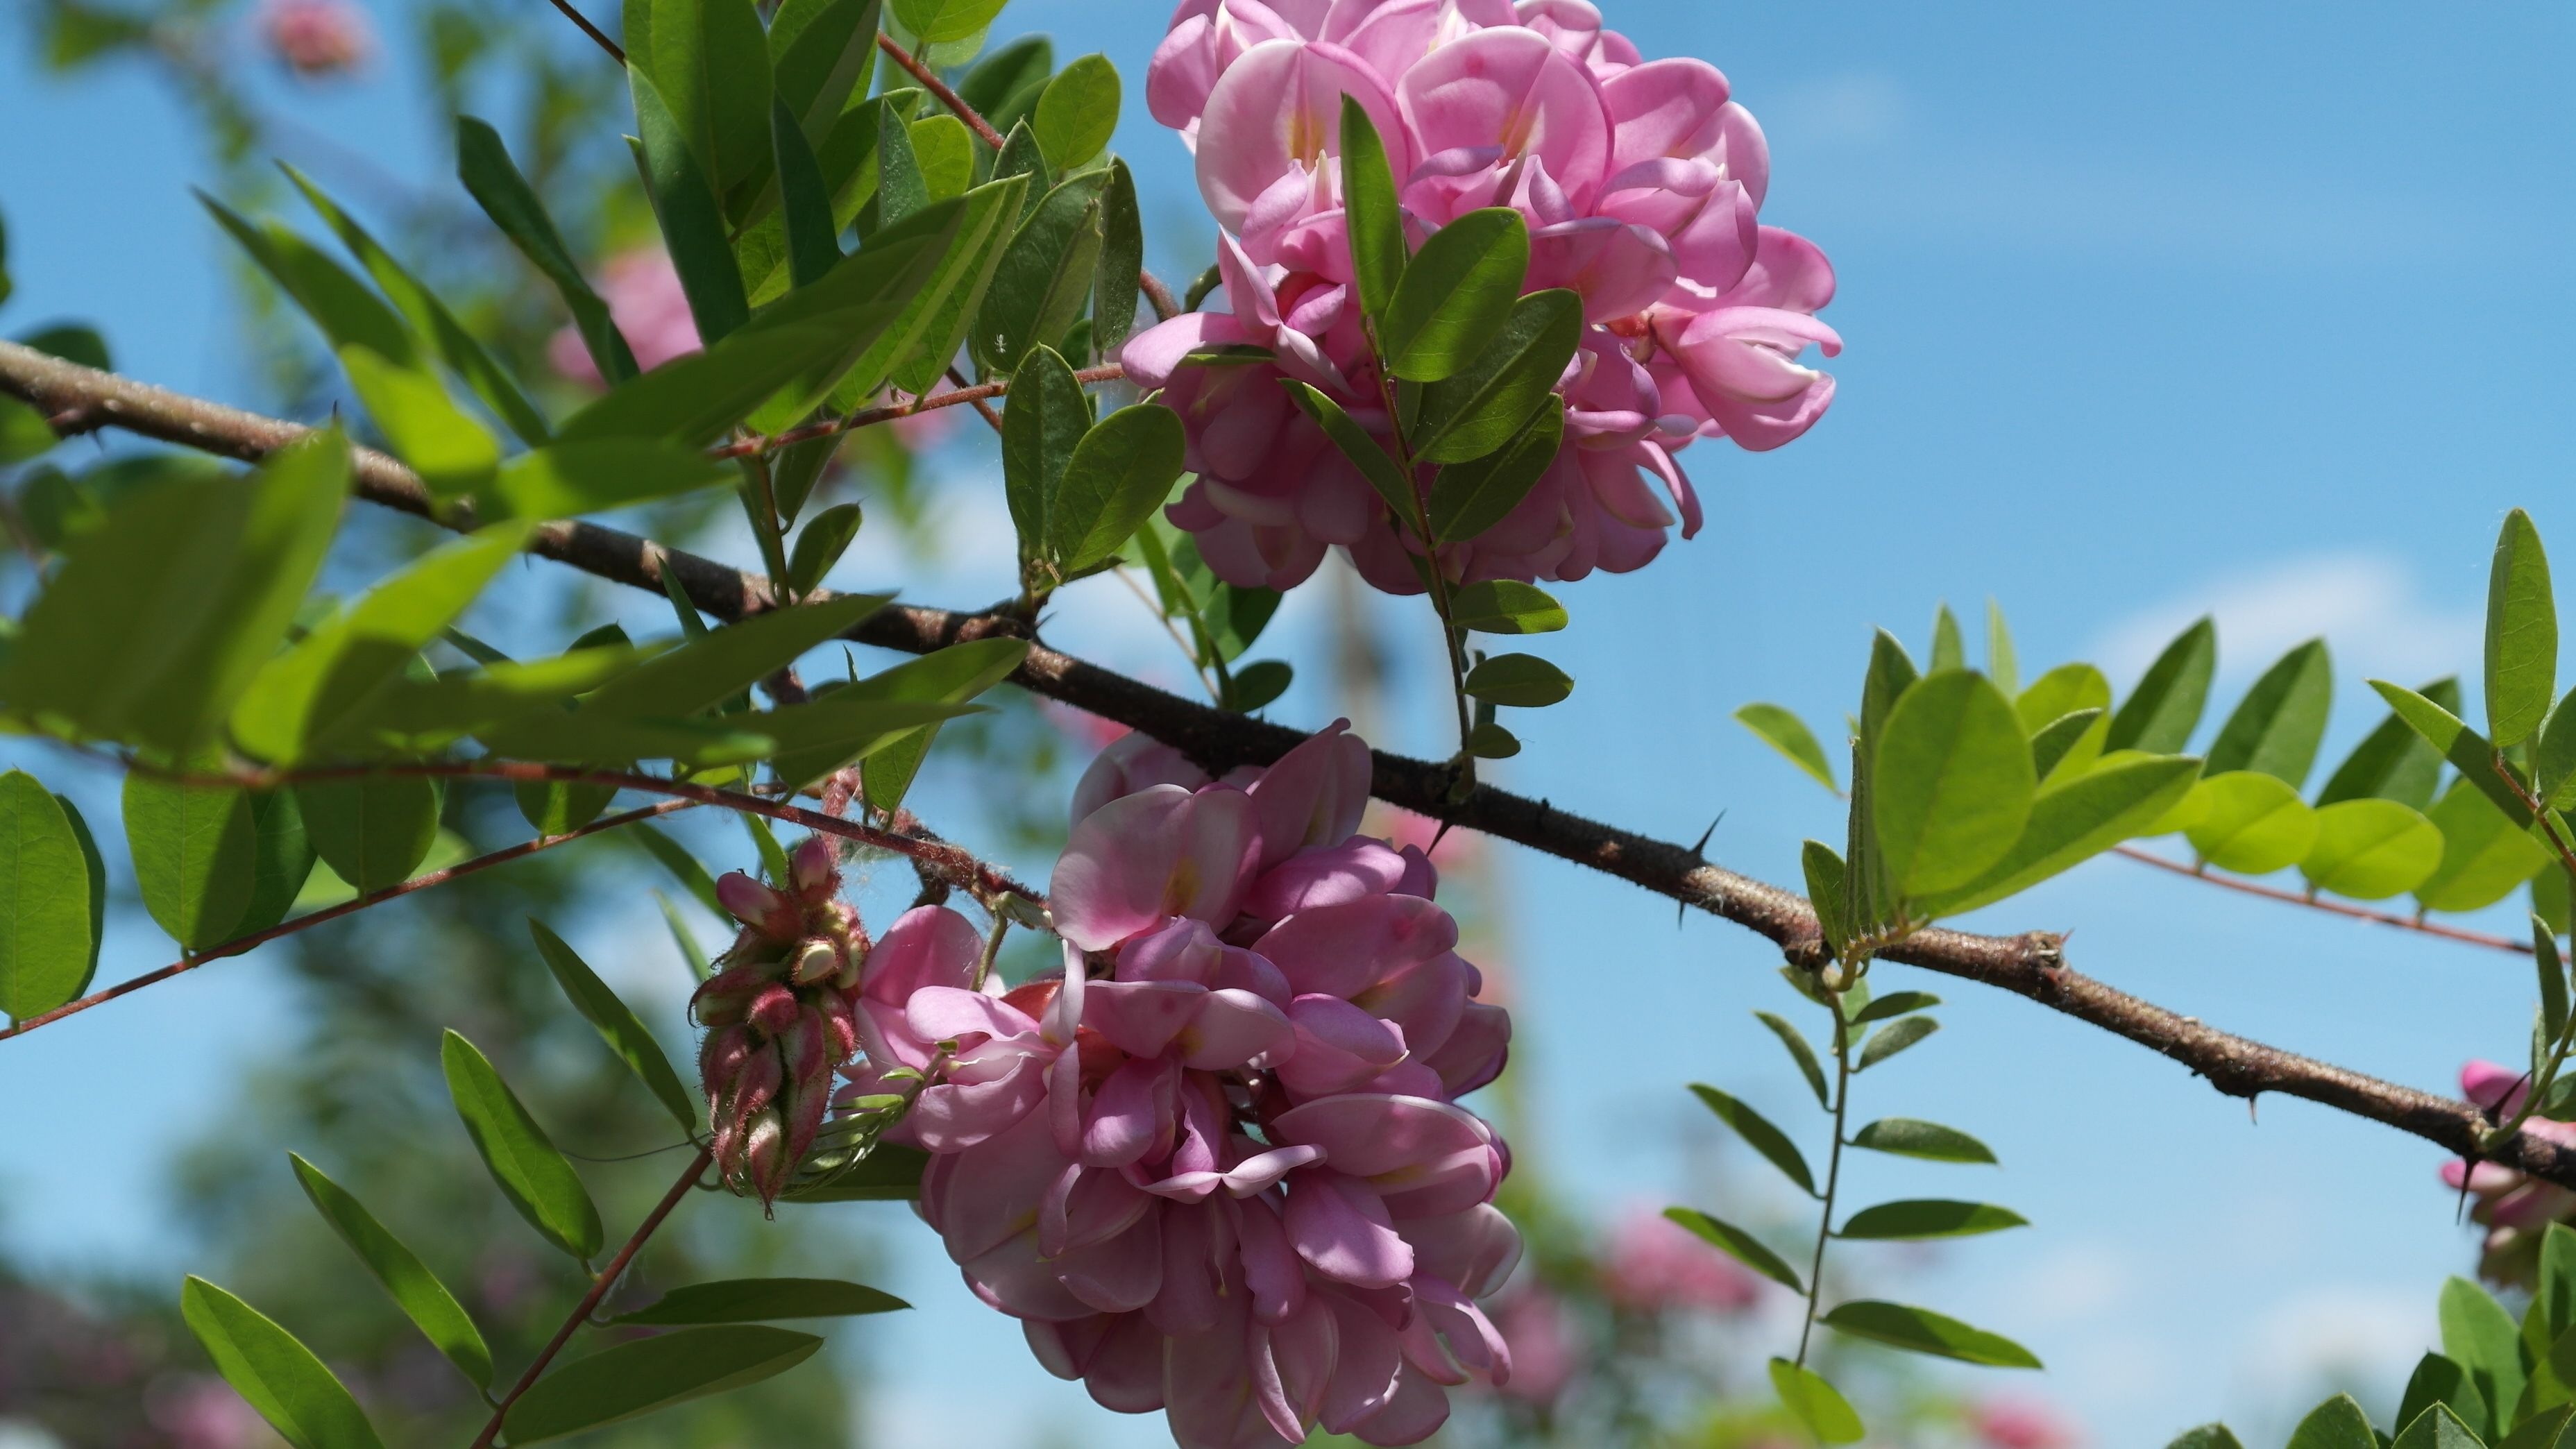
tree, branch, blossom, plant, flower, bush, spring, produce, botany, flora, flowers, shrub, flowering plant, woody plant, land plant